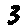
Label: 3